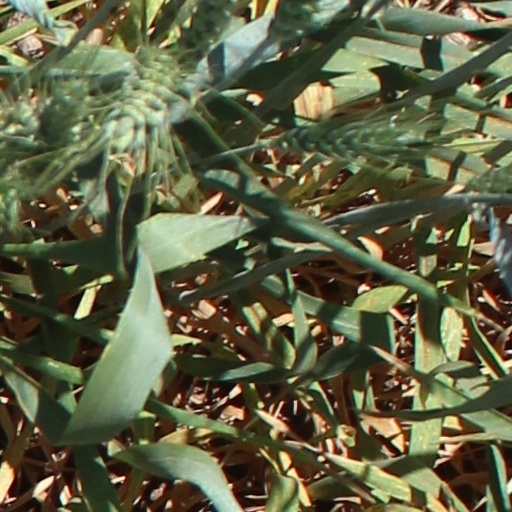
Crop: wheat